Brigham City Co-op

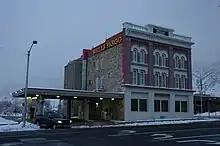
Store in 2010

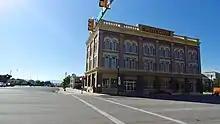
Brigham City Mercantile and Manufacturing Association Mercantile Store

The Brigham City Mercantile and Manufacturing Association Mercantile Store, at 5 N. Main St. in Brigham City, Utah, also known as the Brigham City Co-op Mercantile Store or the First Security Bank, was built during 1890-1891. It was listed on the National Register of Historic Places in 1990.